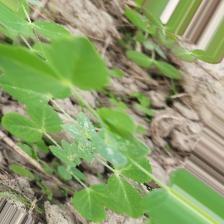
Label: Powdery Mildew